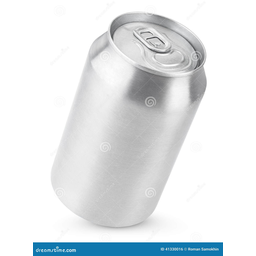
Label: cans